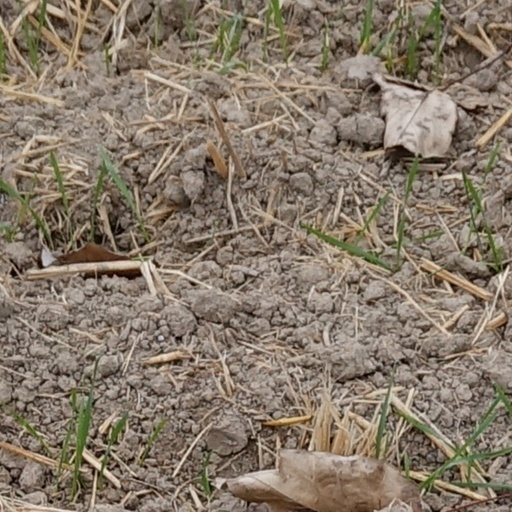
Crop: wheat